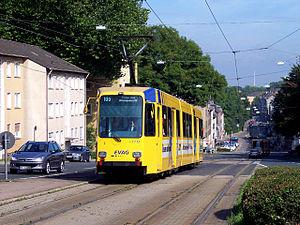
Le tramway d'Essen est un réseau de tramway qui dessert la ville allemande d'Essen. Ouvert en 1893, il compte actuellement 7 lignes.